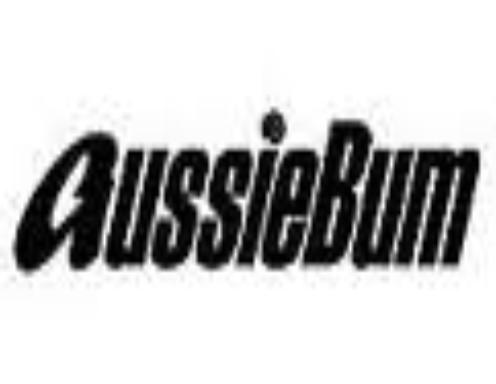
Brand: aussieBum
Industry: Clothes